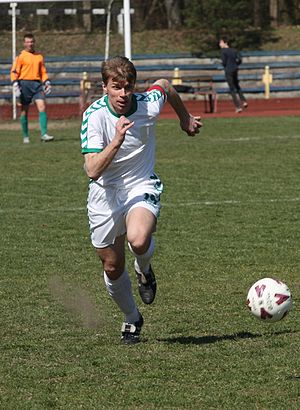
Igoris Morinas
Igoris Morinas er en litauisk tidligere fodboldspiller.